Carl Wyland

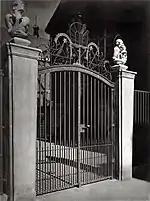
Gittertor an St. Georg in Cologne, Foto 1925 von Hugo Schmölz

Hailing from a traditional Cologne locksmith family Wyland led since the 1920s by large orders in Germany and Europe. From the 1950s he was also operating in the US.